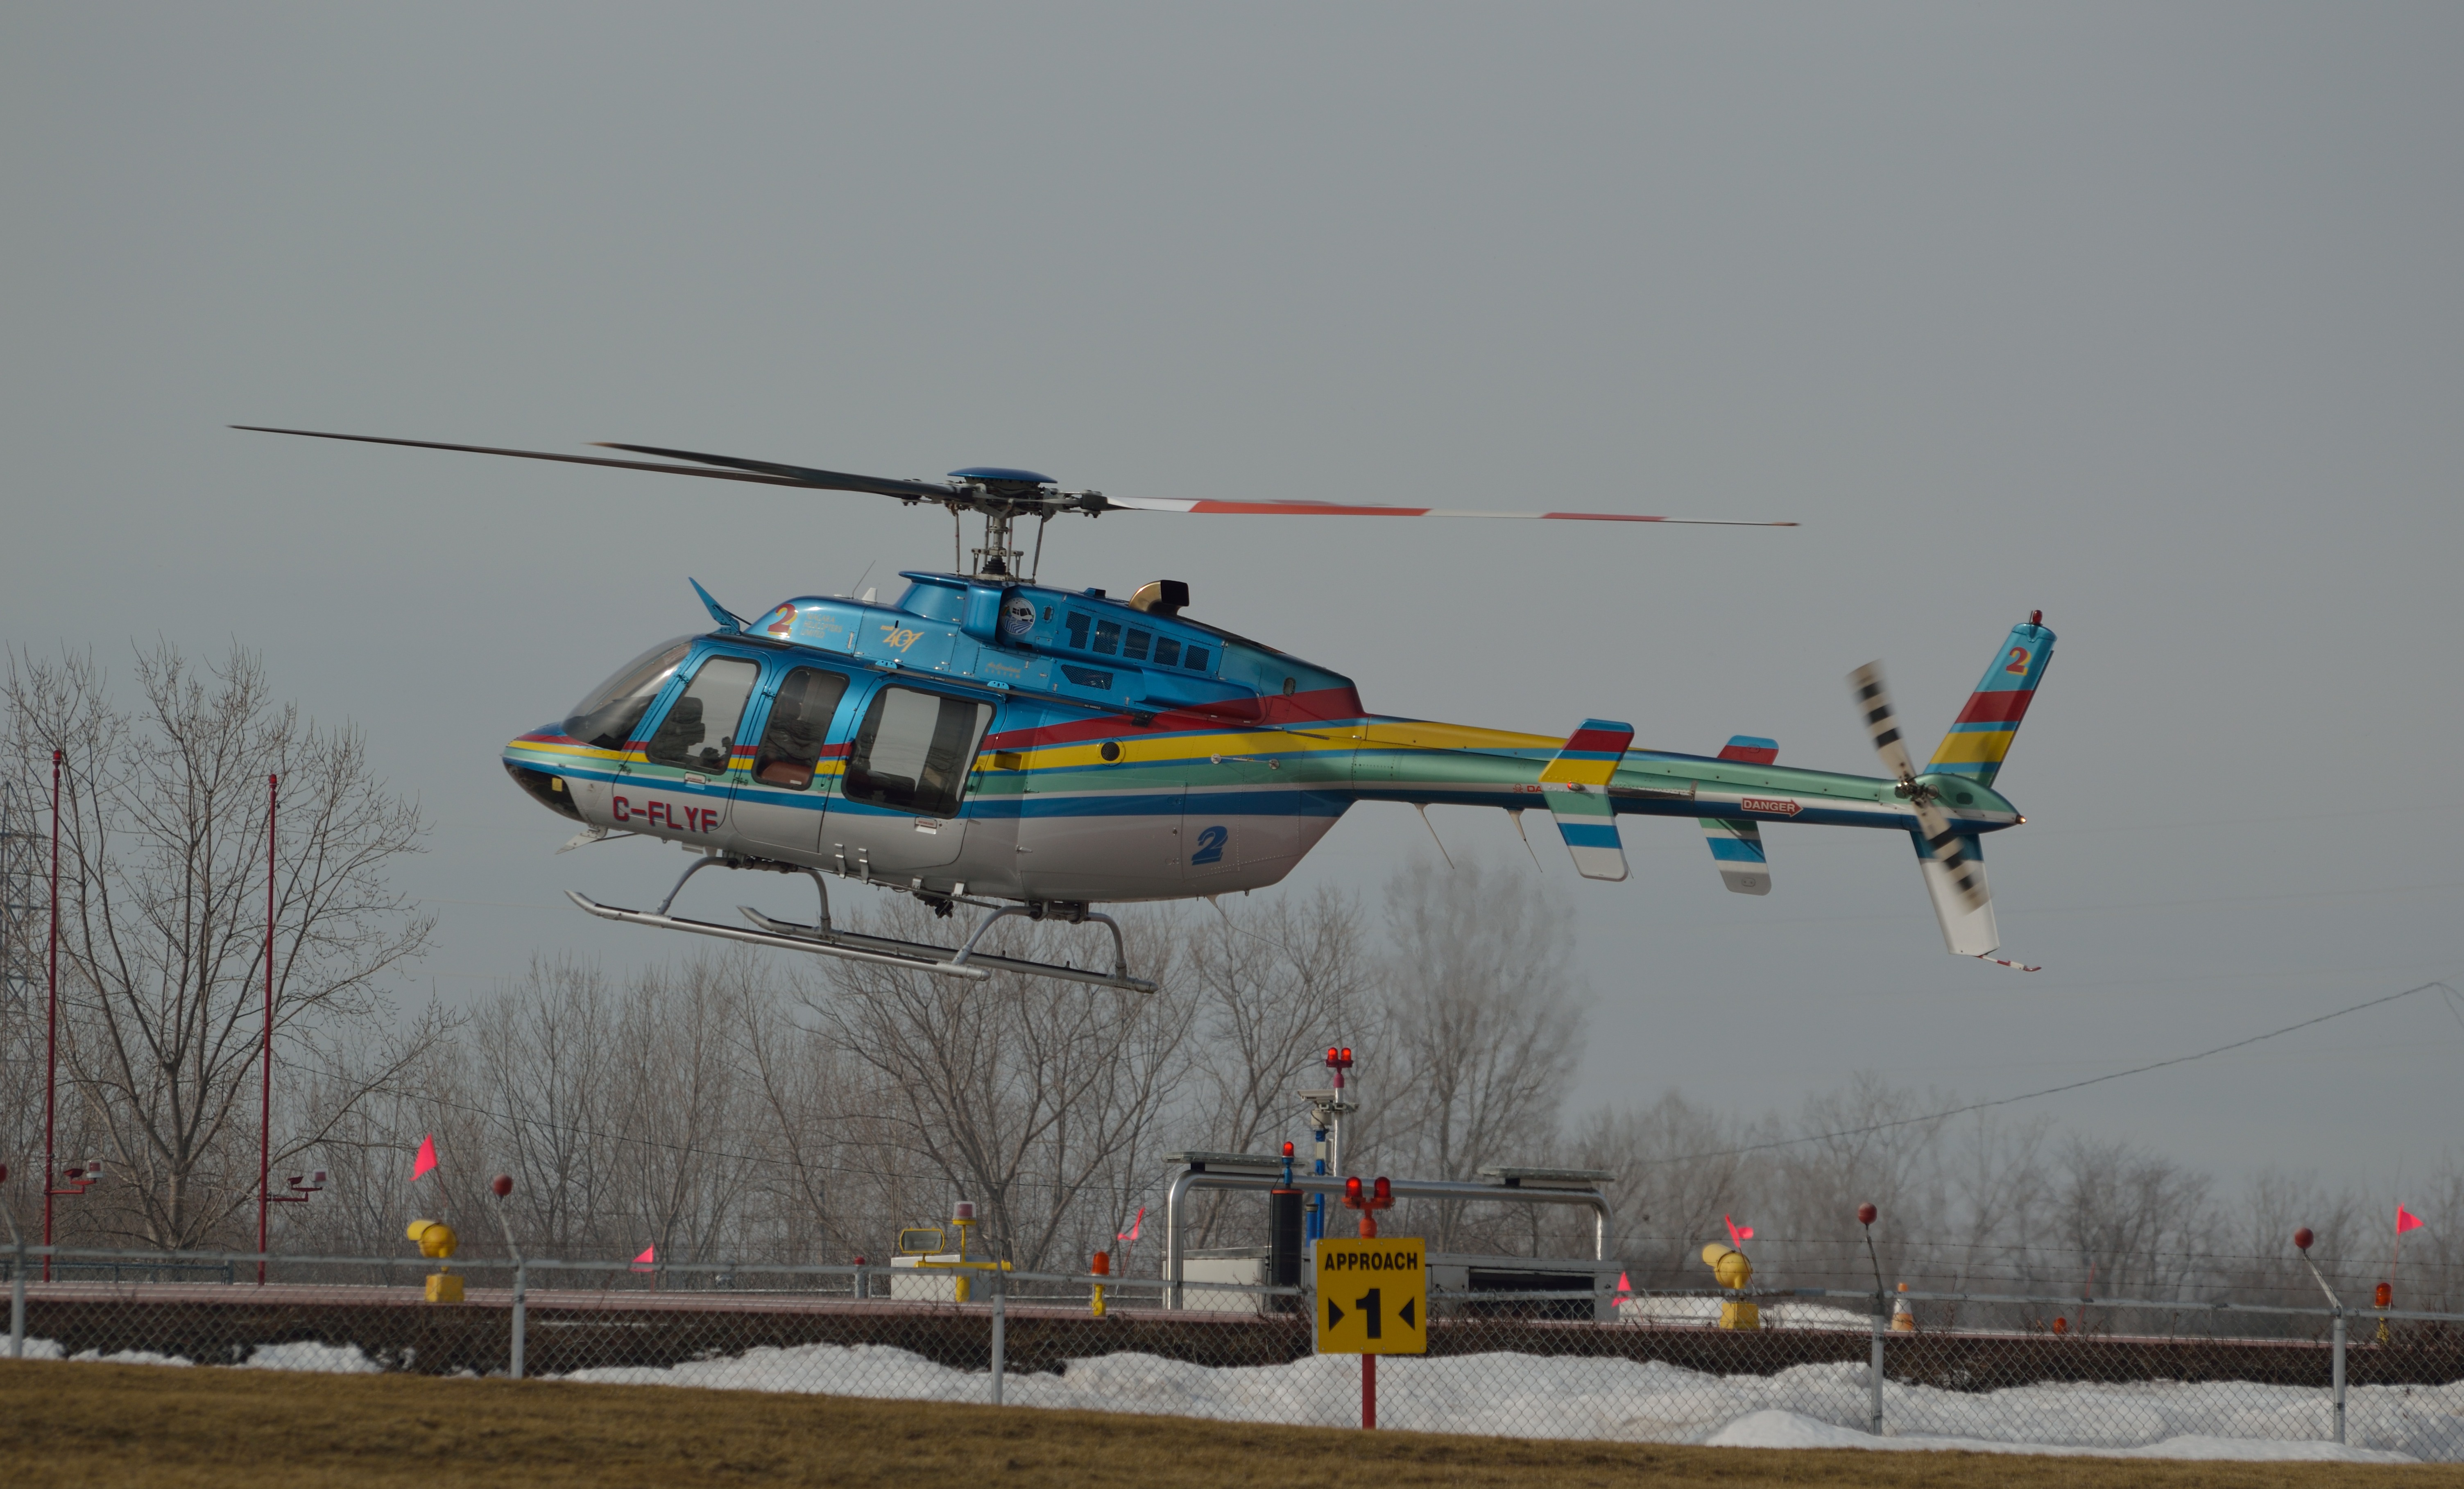
air, aircraft, transportation, vehicle, aviation, flight, helicopter, toy, chopper, landing, copter, rotorcraft, heliport, atmosphere of earth, helicopter rotor, military helicopter, bell 412, radio controlled helicopter, niagara tours